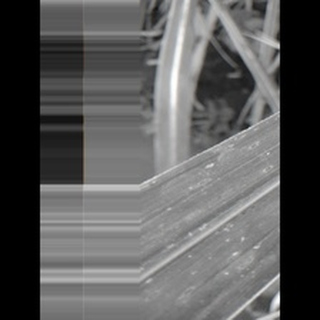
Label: sugarcane_rust